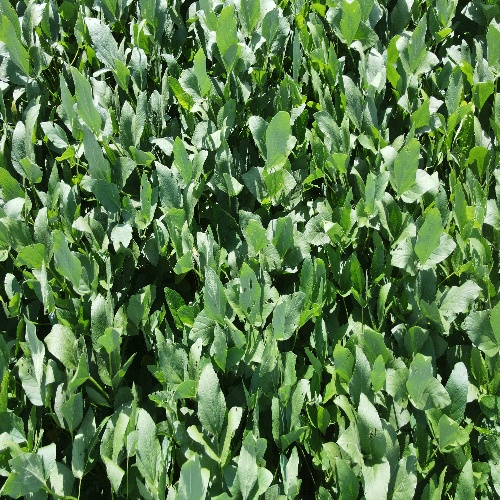
Label: Caterpillar